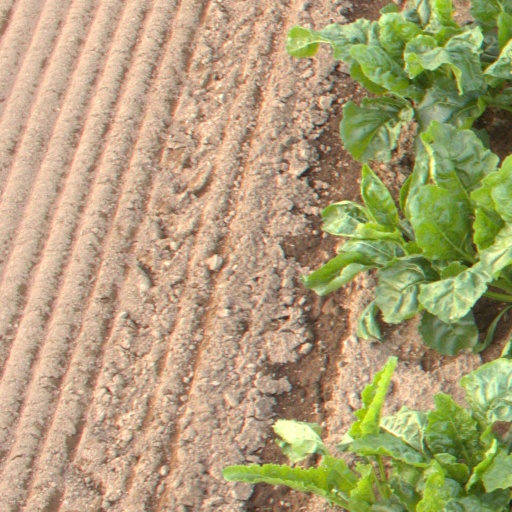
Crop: sugar beet